The Yetties

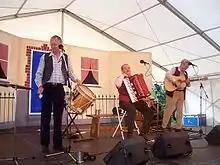
Sartin, Shutler and McCulloch

The Yetties were an English folk music group, who took their name from the Dorset village of Yetminster, their childhood home. They formed in 1961 and turned professional in 1967. Their first line-up was Bob Common, Mac McCulloch, John "Bonny" Sartin and Pete Shutler. Bob Common left in 1979. Roger Trim was a fourth member from 1984 to 1991. The Yetties retired in 2011.